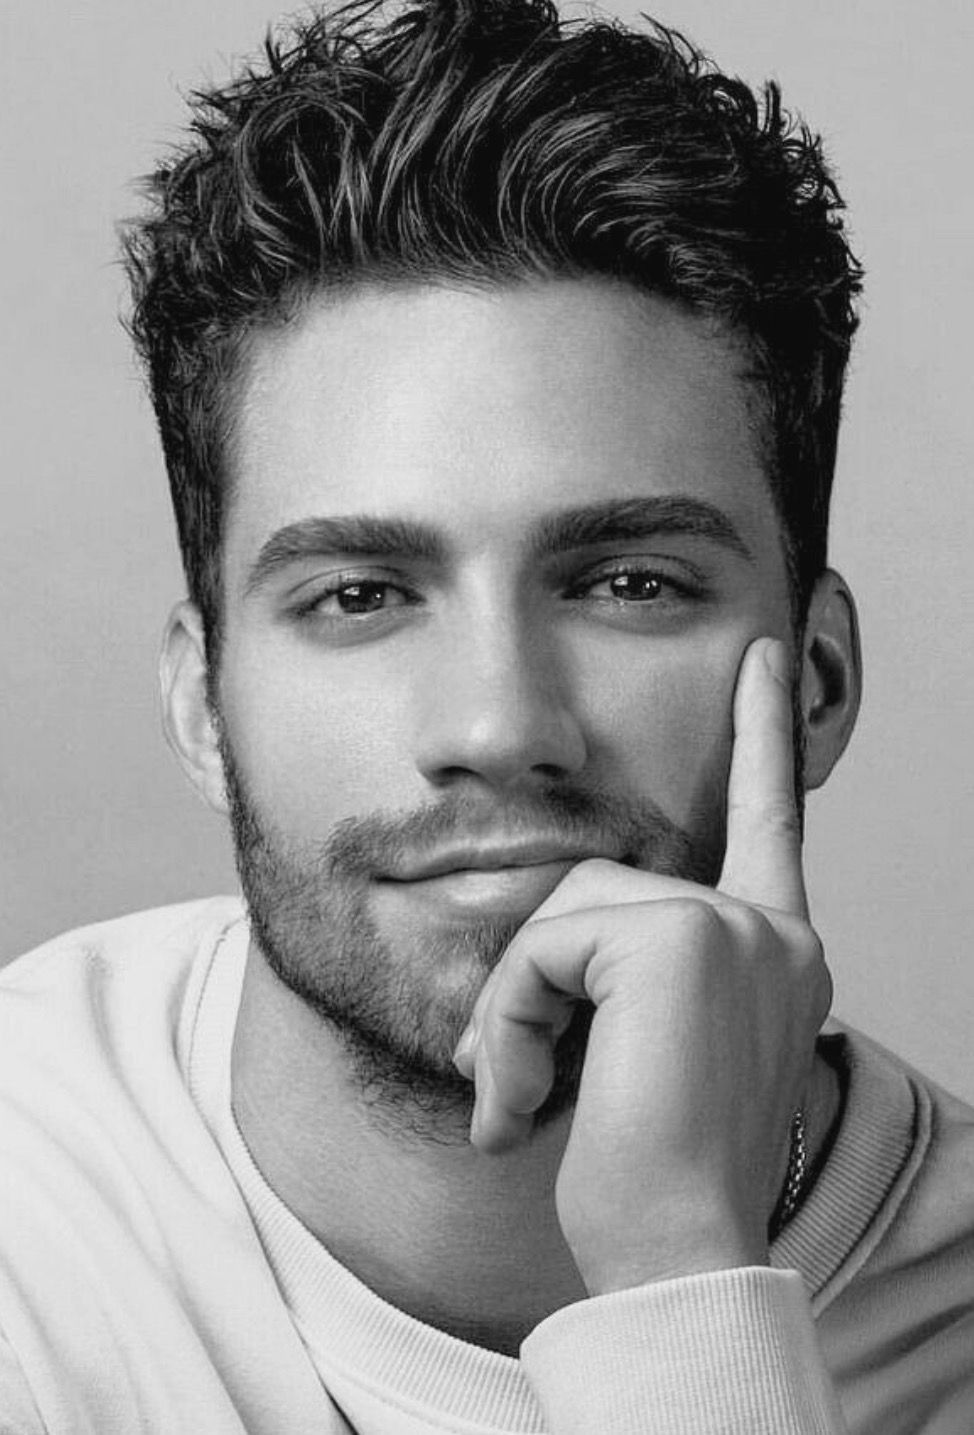
Label: Colored